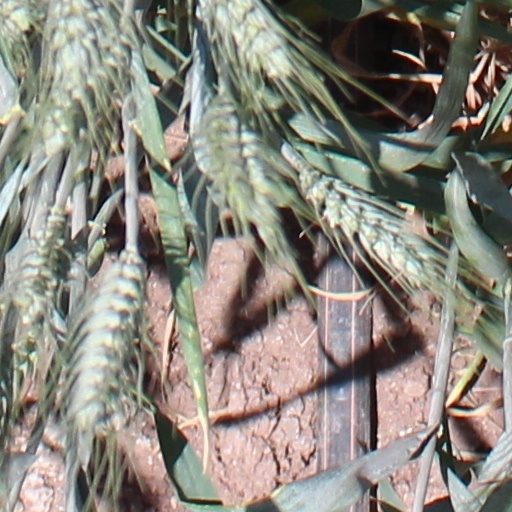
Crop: wheat